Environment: real
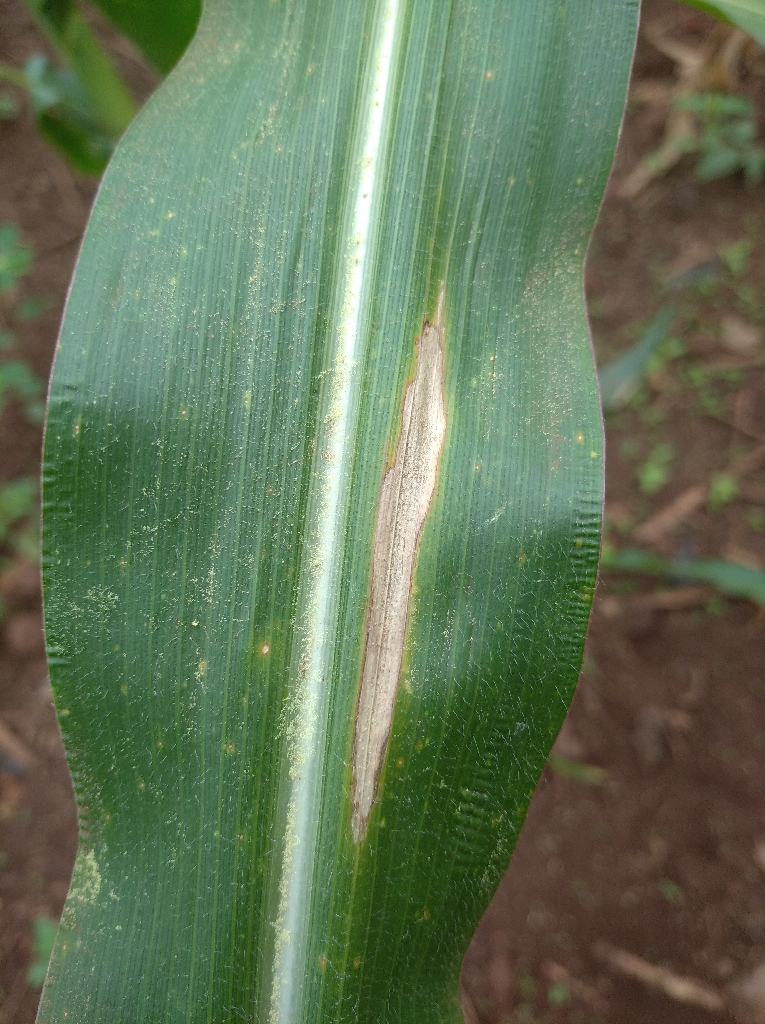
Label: northern_corn_leaf_blight